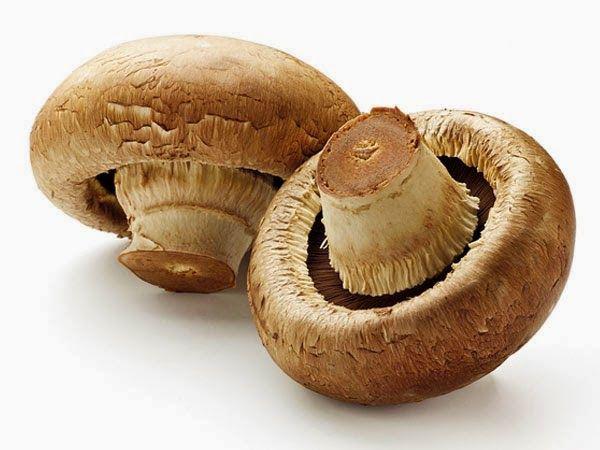
mushrooms are a food which contain several health benefits to our body .
Relation: Story